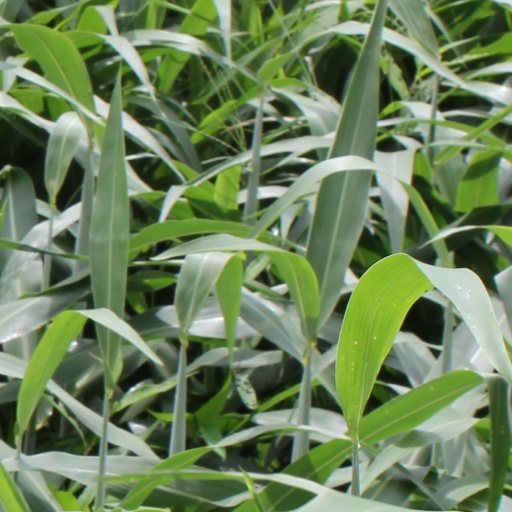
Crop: sorghum